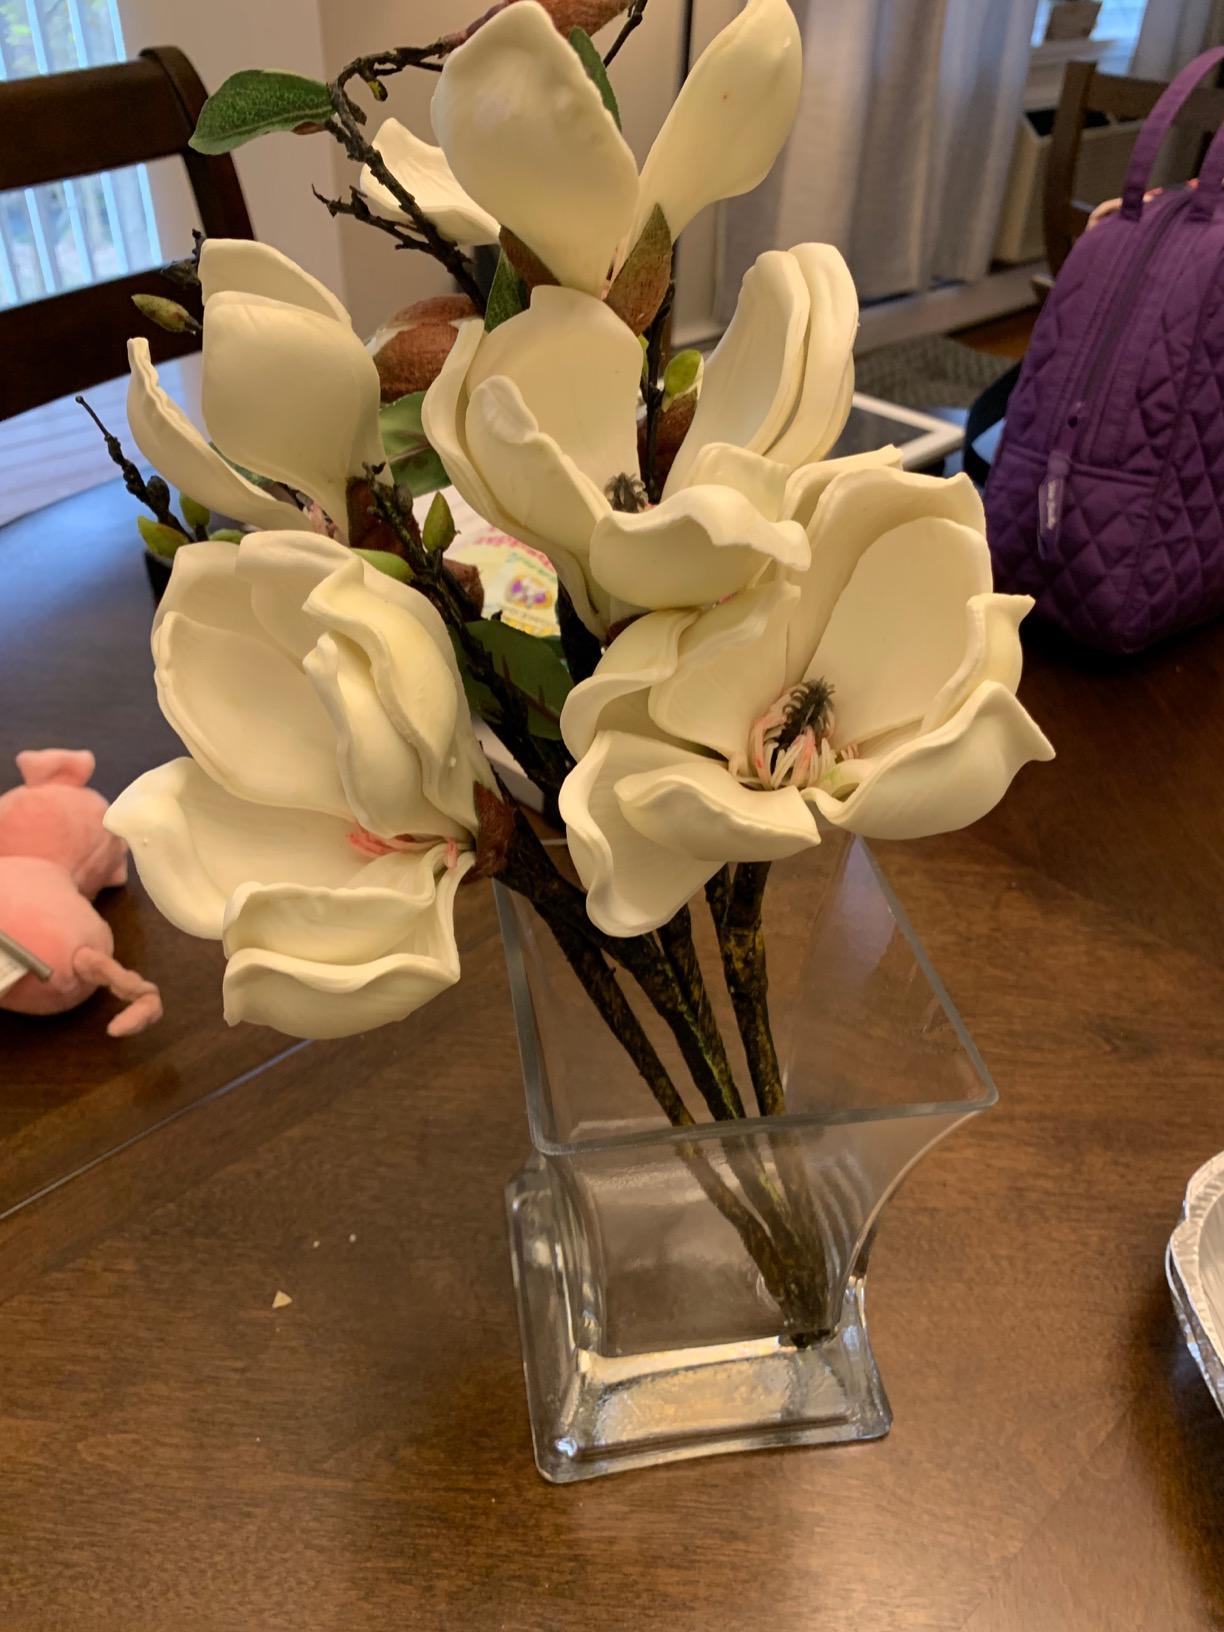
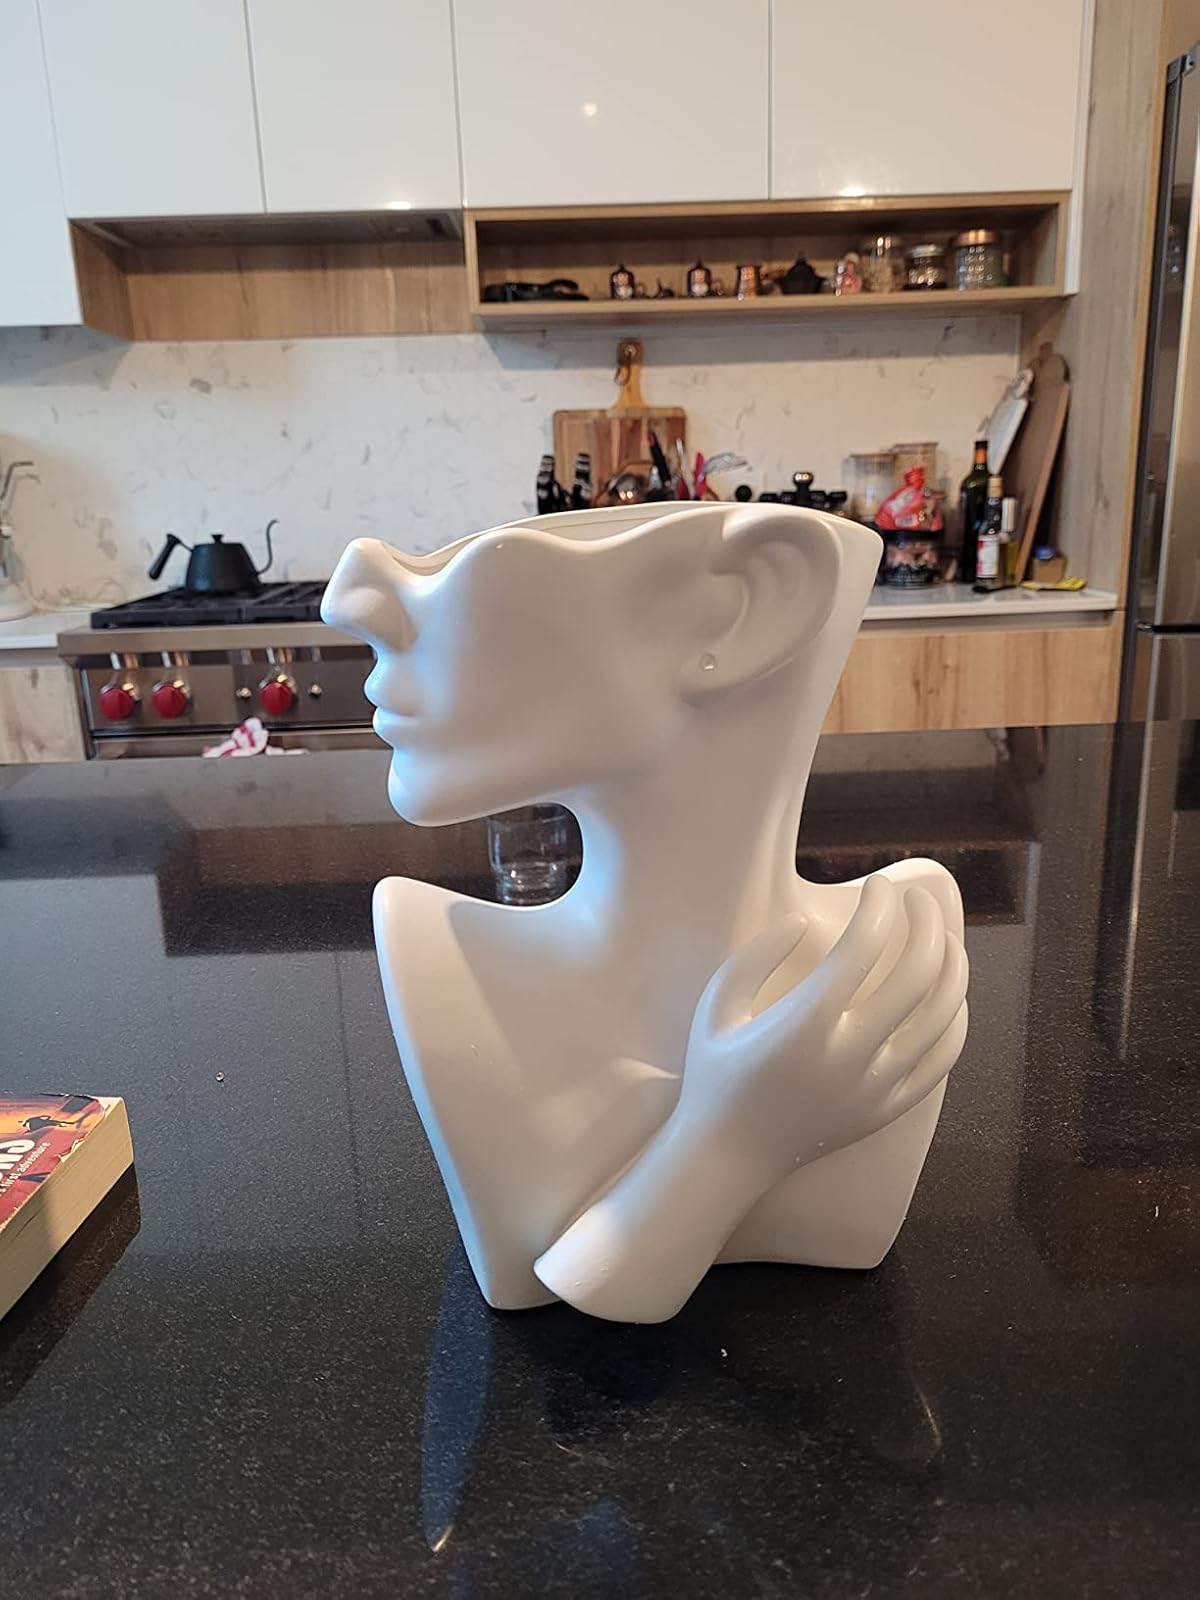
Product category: vase
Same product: no